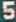
Number: 5